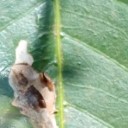
Label: Miner